Jerez Industrial CF

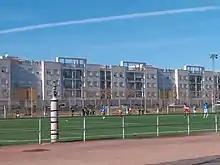
Match

In summer 2010, Jerez were at risk of bankruptcy, but were saved when they signed a five-year deal with the Glenn Hoddle Academy. Later, the academy left the project and continued with local management.